45 Commando

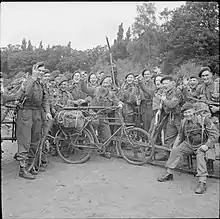
Men of 45 (RM) Commando, 1st Special Service Brigade, in high spirits as they prepare to embark for the invasion, 3 June 1944.

The 5th RM Battalion was originally raised for a brief period at the end of World War I (September 1918-February 1919), and was again raised on 2 April 1940 following mass mobilisation and the influx of "hostilities only" (HO) marines. The battalion was raised at Cowshot Camp in Brookwood (now part of the Pirbright Camp complex), being incorporated into 101 RM Bde, along with the 1st RM Battalion. Between August and October 1940 the battalion took part in operations in Dakar. On return until August 1943 the battalion conducted extensive training in Wales, Scotland, the Isle of Wight and Burley, where the battalion reformed as 45 RM Commando on 1 August 1943. It was commanded between March 1940 and February 1942 by Arnold Reading.